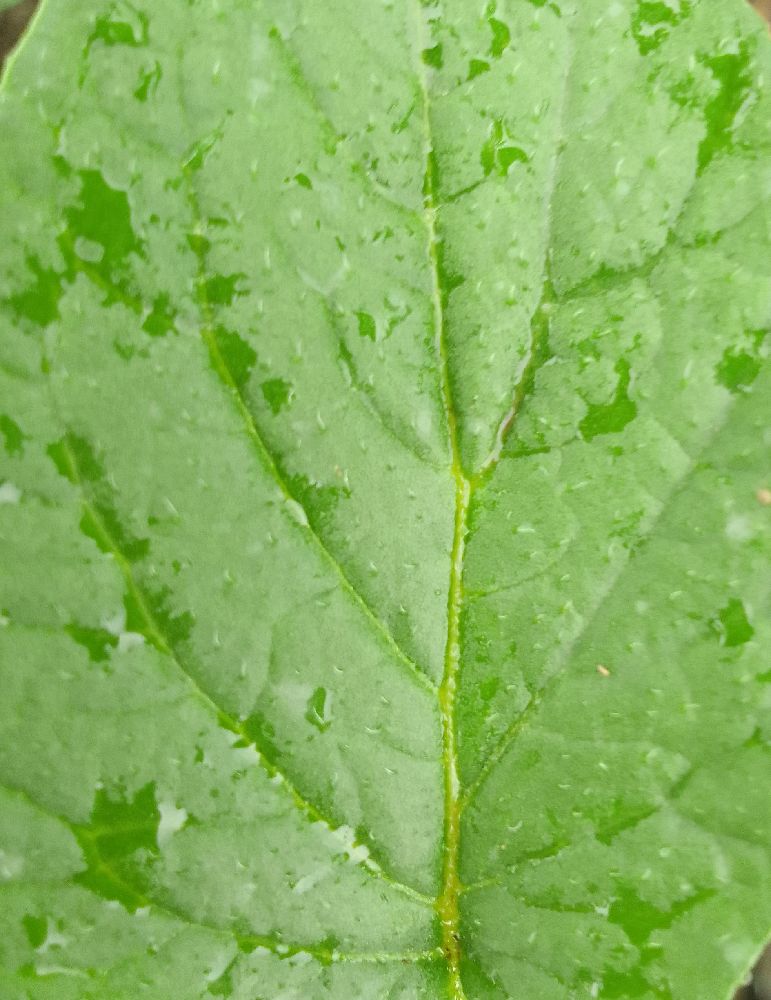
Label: Healthy